CPC Corporation

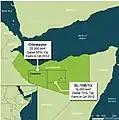
Somaliland oil blocs concession company's Genel/ CPC Taiwan, Somaliland estimates of crude oil is 30Bn, exploration and production in place for 2024-2025 with contracts with CPC Taiwan

CPC Corporation was a historic buyer of Iranian oil and received a sanctions waiver from the United States when they imposed sanctions on Iranian oil imports. Despite receiving a sanctions waiver CPC Corporation chose to end its use of Iran as a source country.